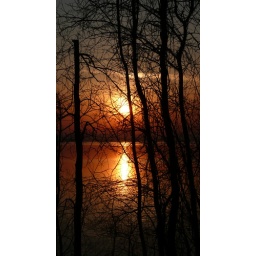
stripes in the water under whiteface, silouettes, boat